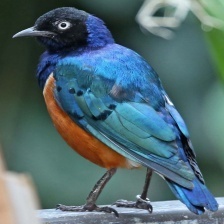
Species: SUPERB STARLING
Scientific name: LAMPROTORNIS SUPERBUS